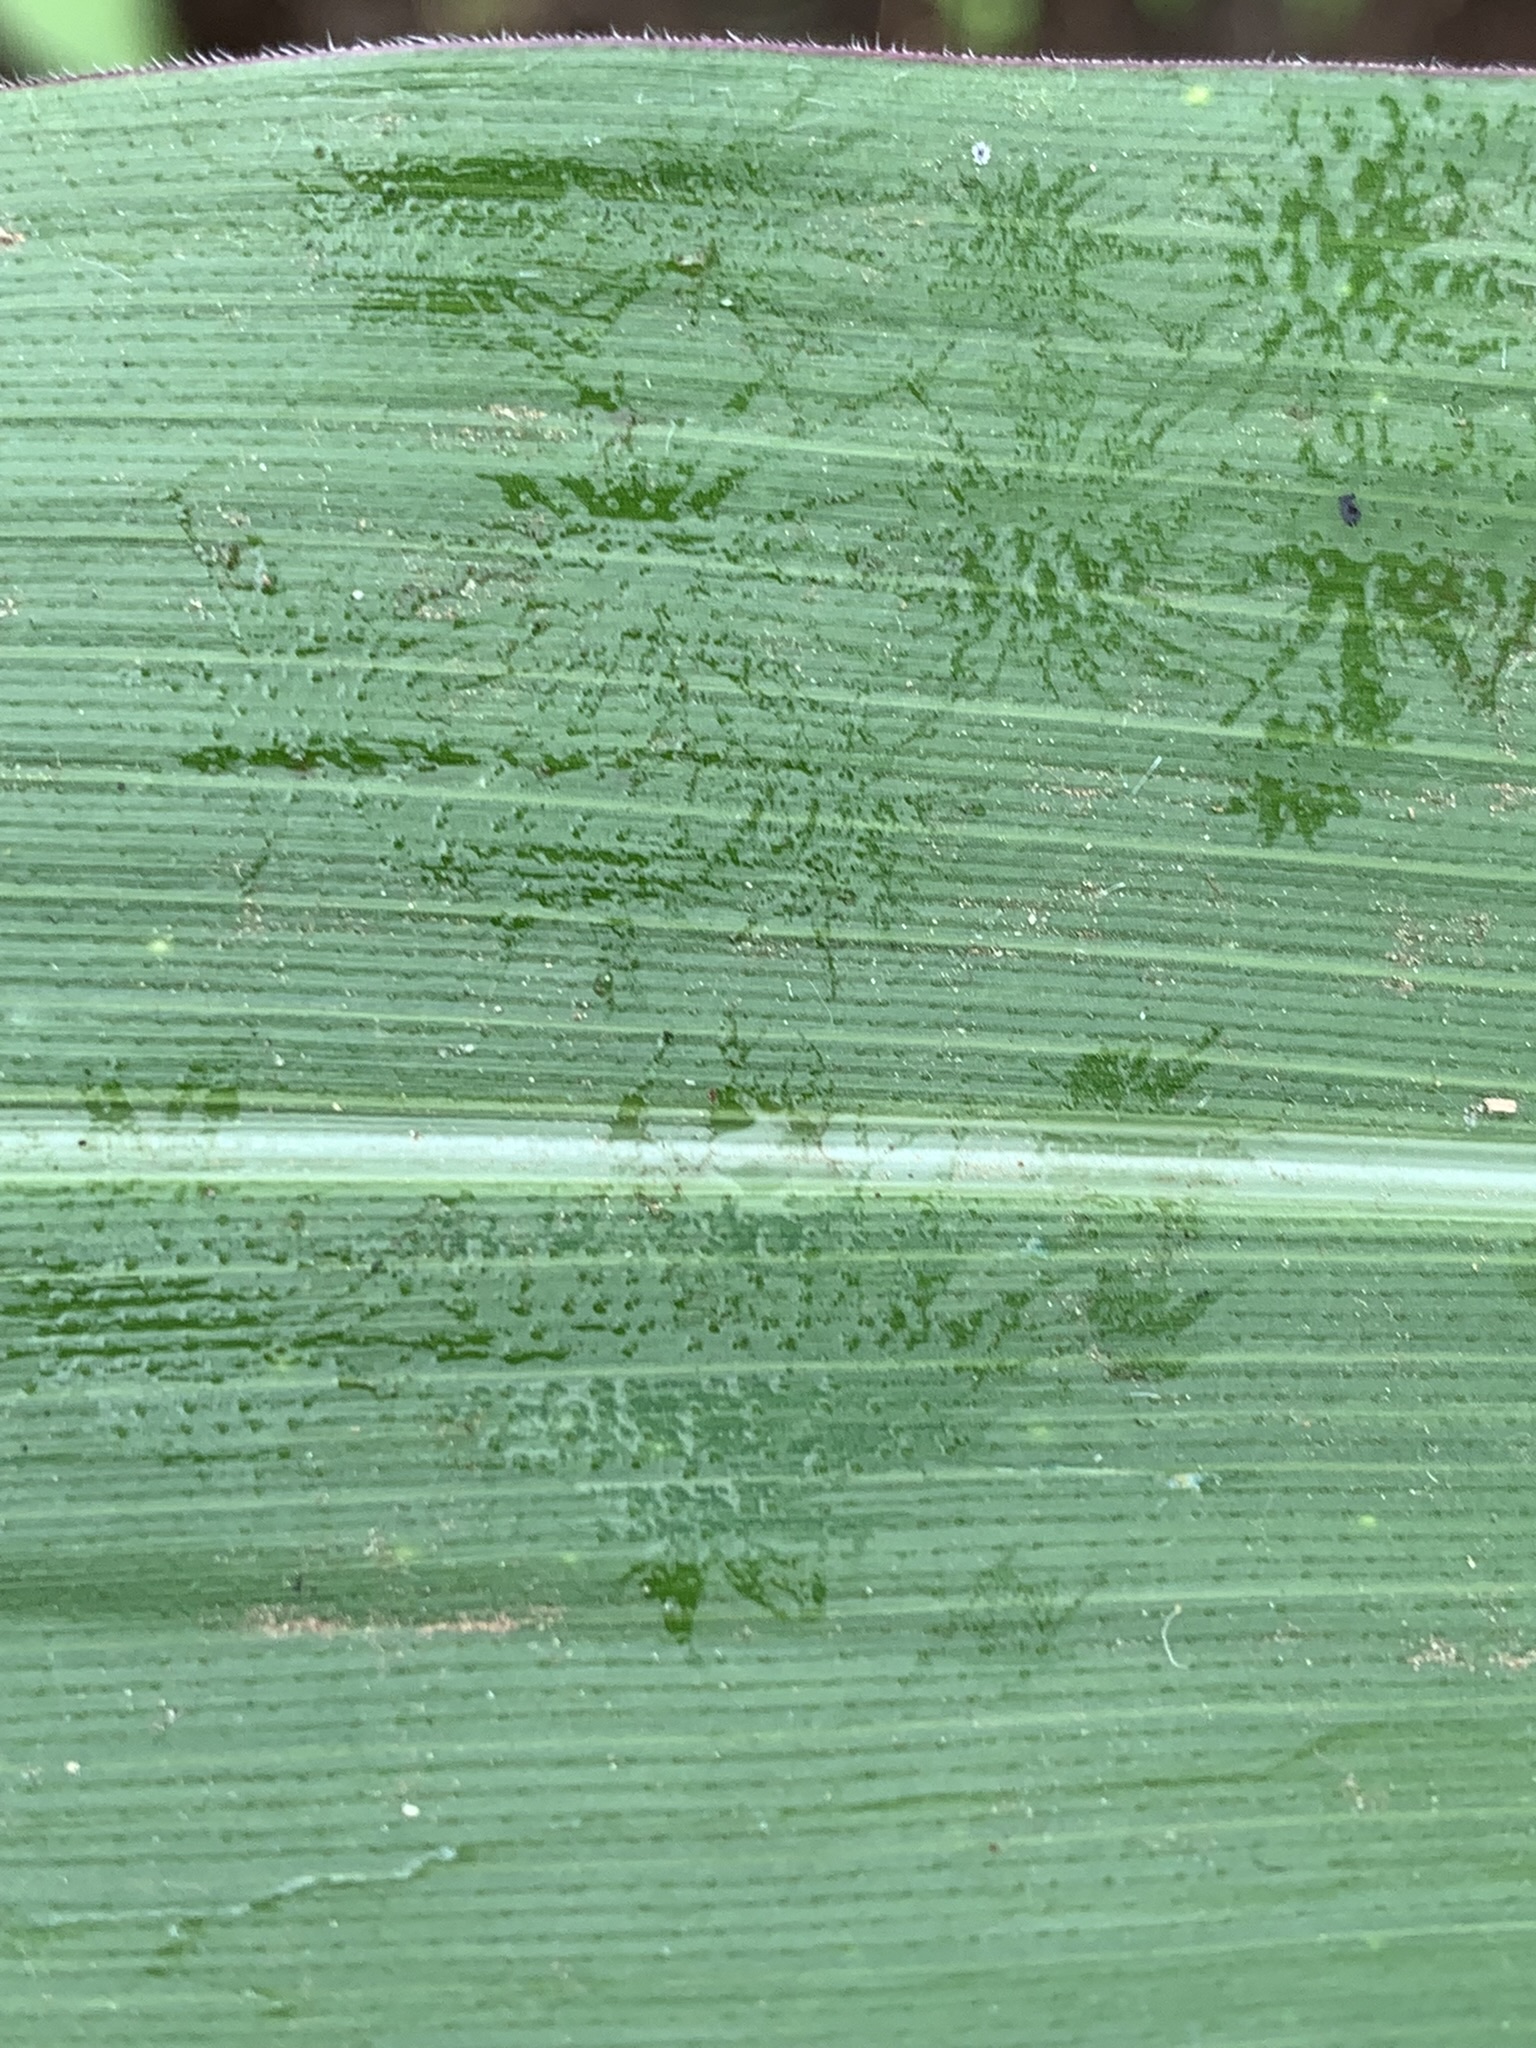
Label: Healthy